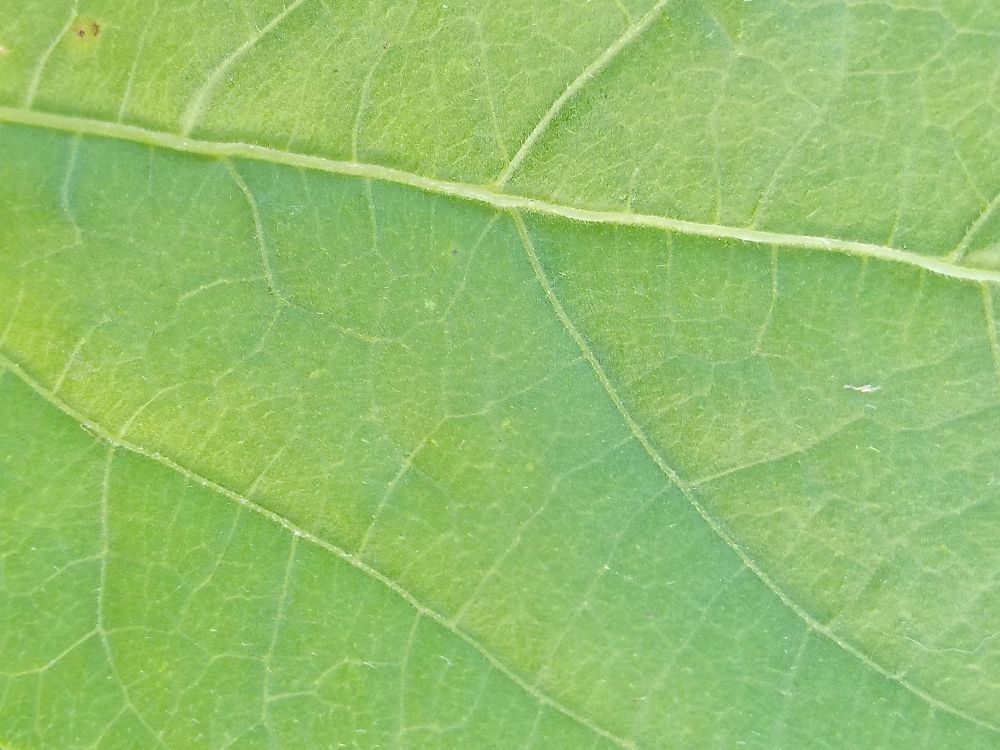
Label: healthy